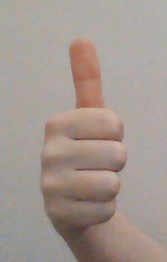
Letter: aleff